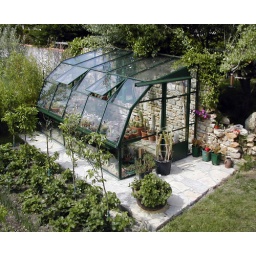
A Hartley Lean-to 7 Cacti-house in forest green built against a country stone wall